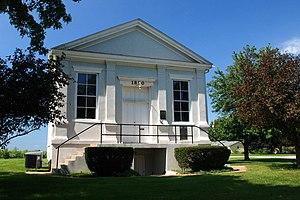
Le comté de Henry est un comté situé dans l'État de l'Illinois, aux États-Unis. Nommé en l'honneur du révolutionnaire Patrick Henry, il a été fondé le 13 janvier 1825 par détachement du comté de Fulton.
Andover est un village du comté de Henry, dans l’Illinois, aux États-Unis.